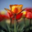
Label: tulip